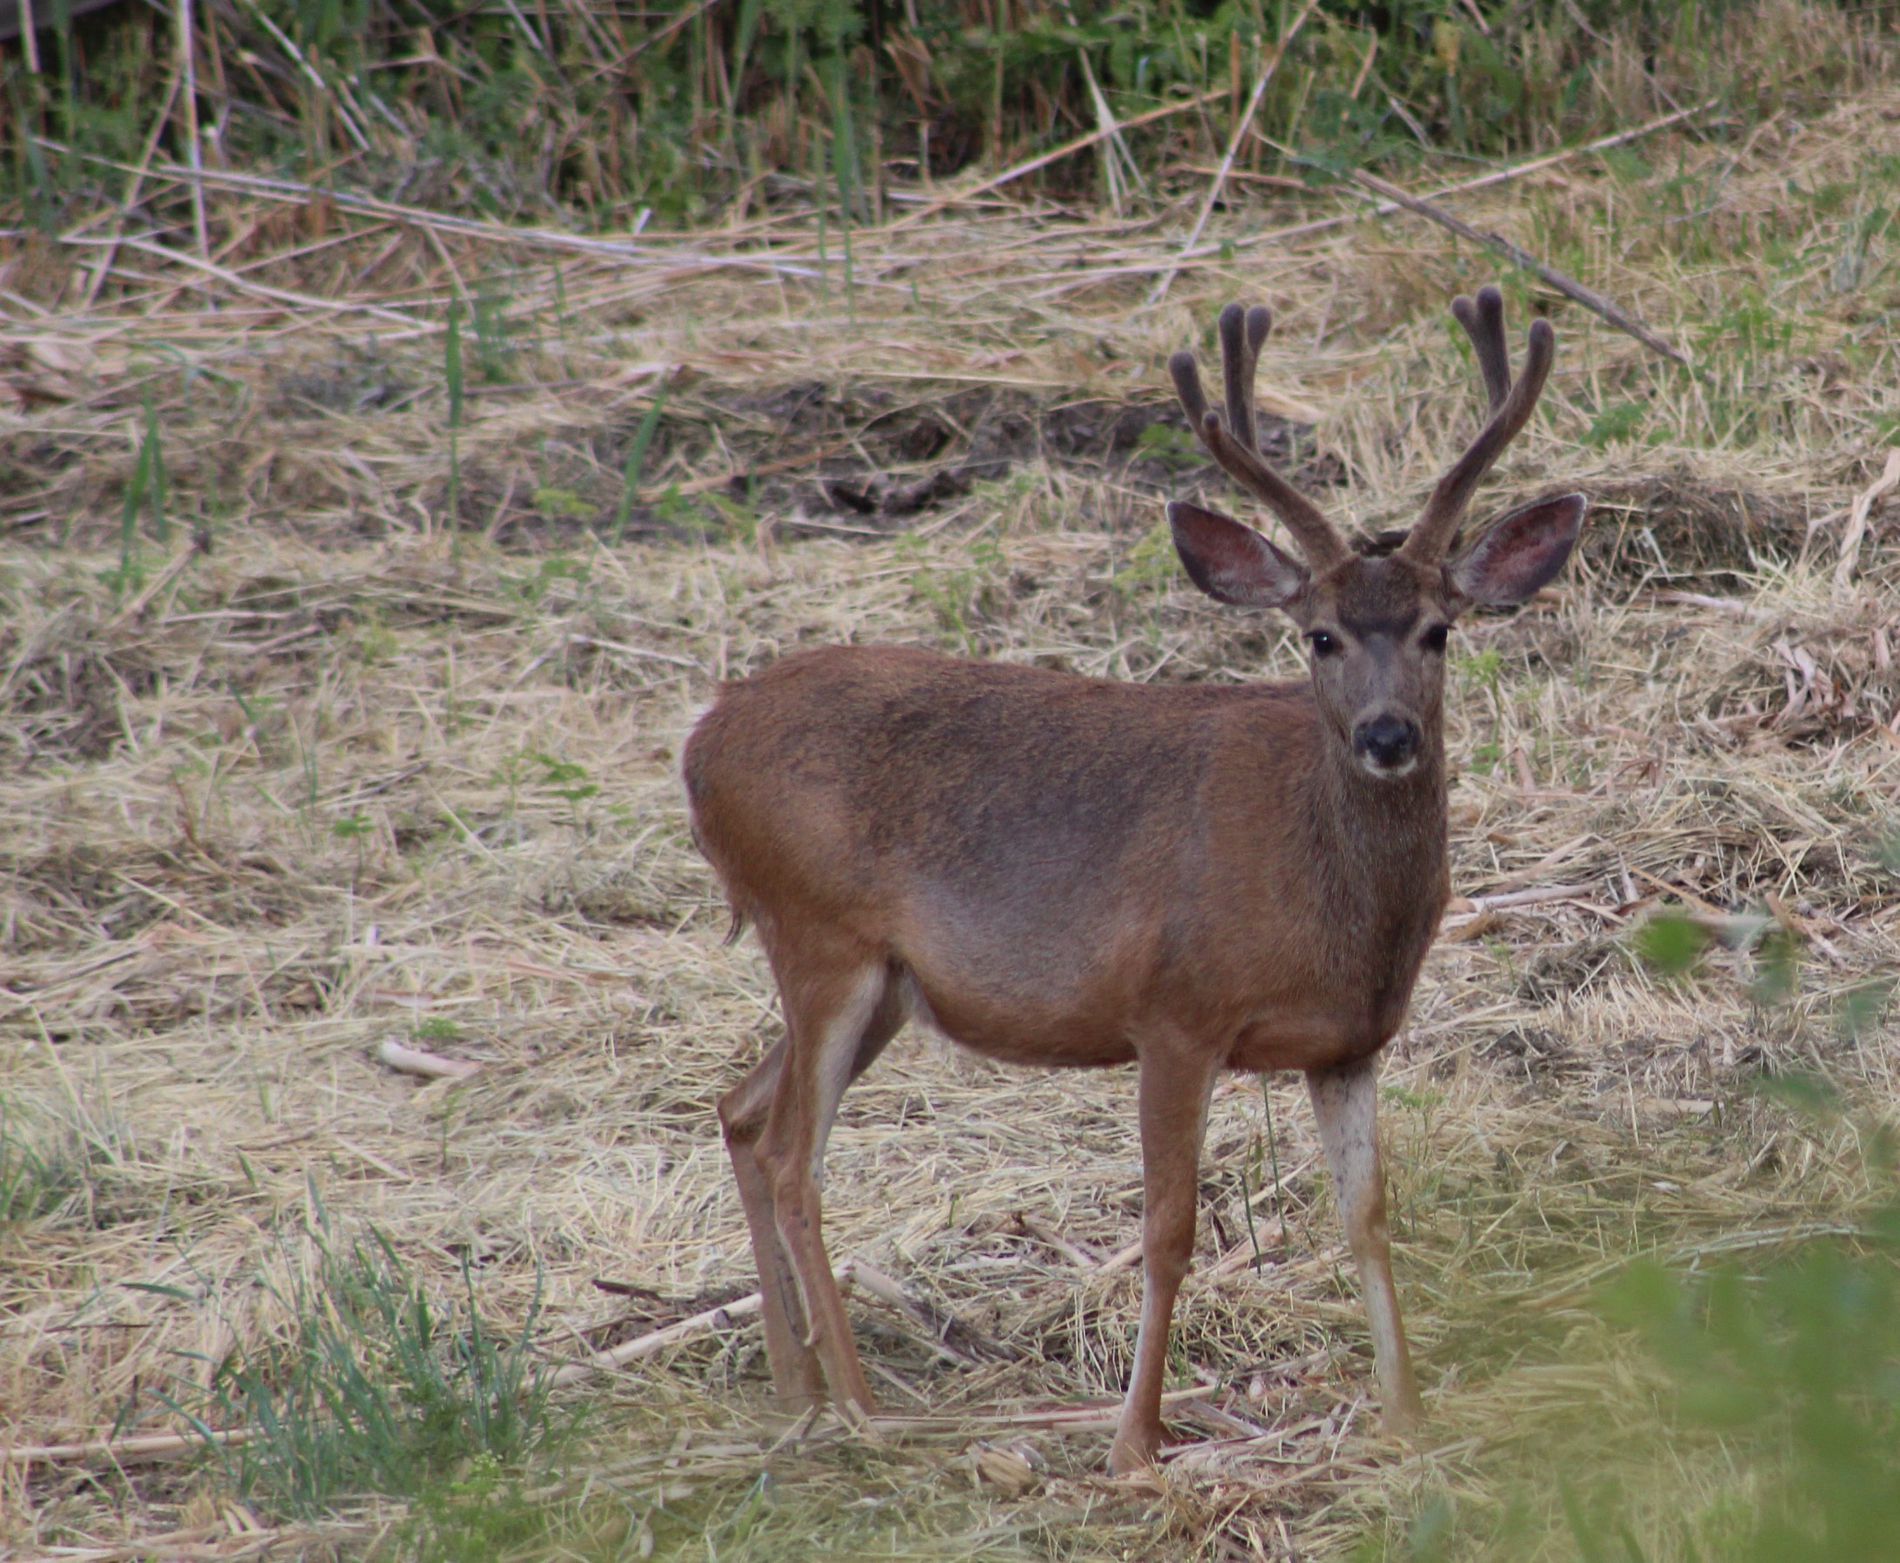
A deer In a field
A single deer stands alone in a grassy field looking towards a camera at day with natural light .
A wide shot eye-level angle for a deer stands alone in a center of the photo looking directly towards the camera in a grassy open field  , some grass is yellow dry  , the natural light at day gives feeling of calm .
Labels: Animal, Deer, Mammal, Wildlife, Elk, Antelope, Antler, Impala, Field
Camera: Canon Canon EOS Rebel T6
Lens: EF75-300mm f/4-5.6
Aperture: F7.1
Exposure: 1/400 sec
ISO: 640
Focal length: 300